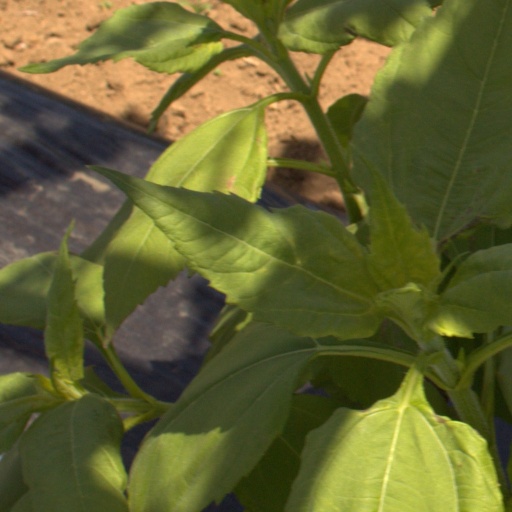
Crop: Jerusalem artichoke